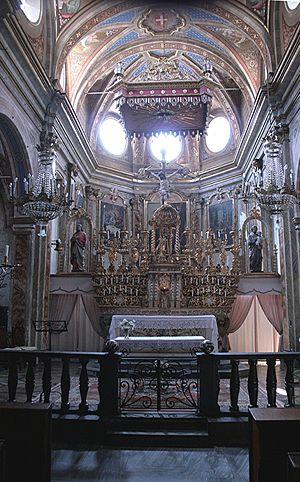
La Brigue, Alpes-Maritimes, France, collégiale Saint-Martin, le choeur baroque
La collégiale Saint-Martin est une église catholique située à La Brigue, en France.
La Brigue est une commune française située dans le département des Alpes-Maritimes en région Provence-Alpes-Côte d'Azur. Ses habitants sont appelés les Brigasques.